History of the Green Bay Packers

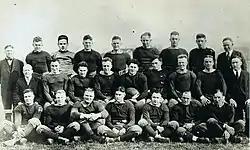
The 1920 Green Bay Packers.

The Green Bay Packers were founded on August 11, 1919, by Curly Lambeau and George Whitney Calhoun. Lambeau solicited funds for uniforms from the Indian Packing Company, where he worked as a shipping clerk. He was given $500 ($9,062 in 2024) for uniforms and equipment, and was allowed use of the company grounds as a practice field. Lambeau initially wanted to name the team the "Indians," but his girlfriend, Agnes Aylward, suggested the name "Packers."